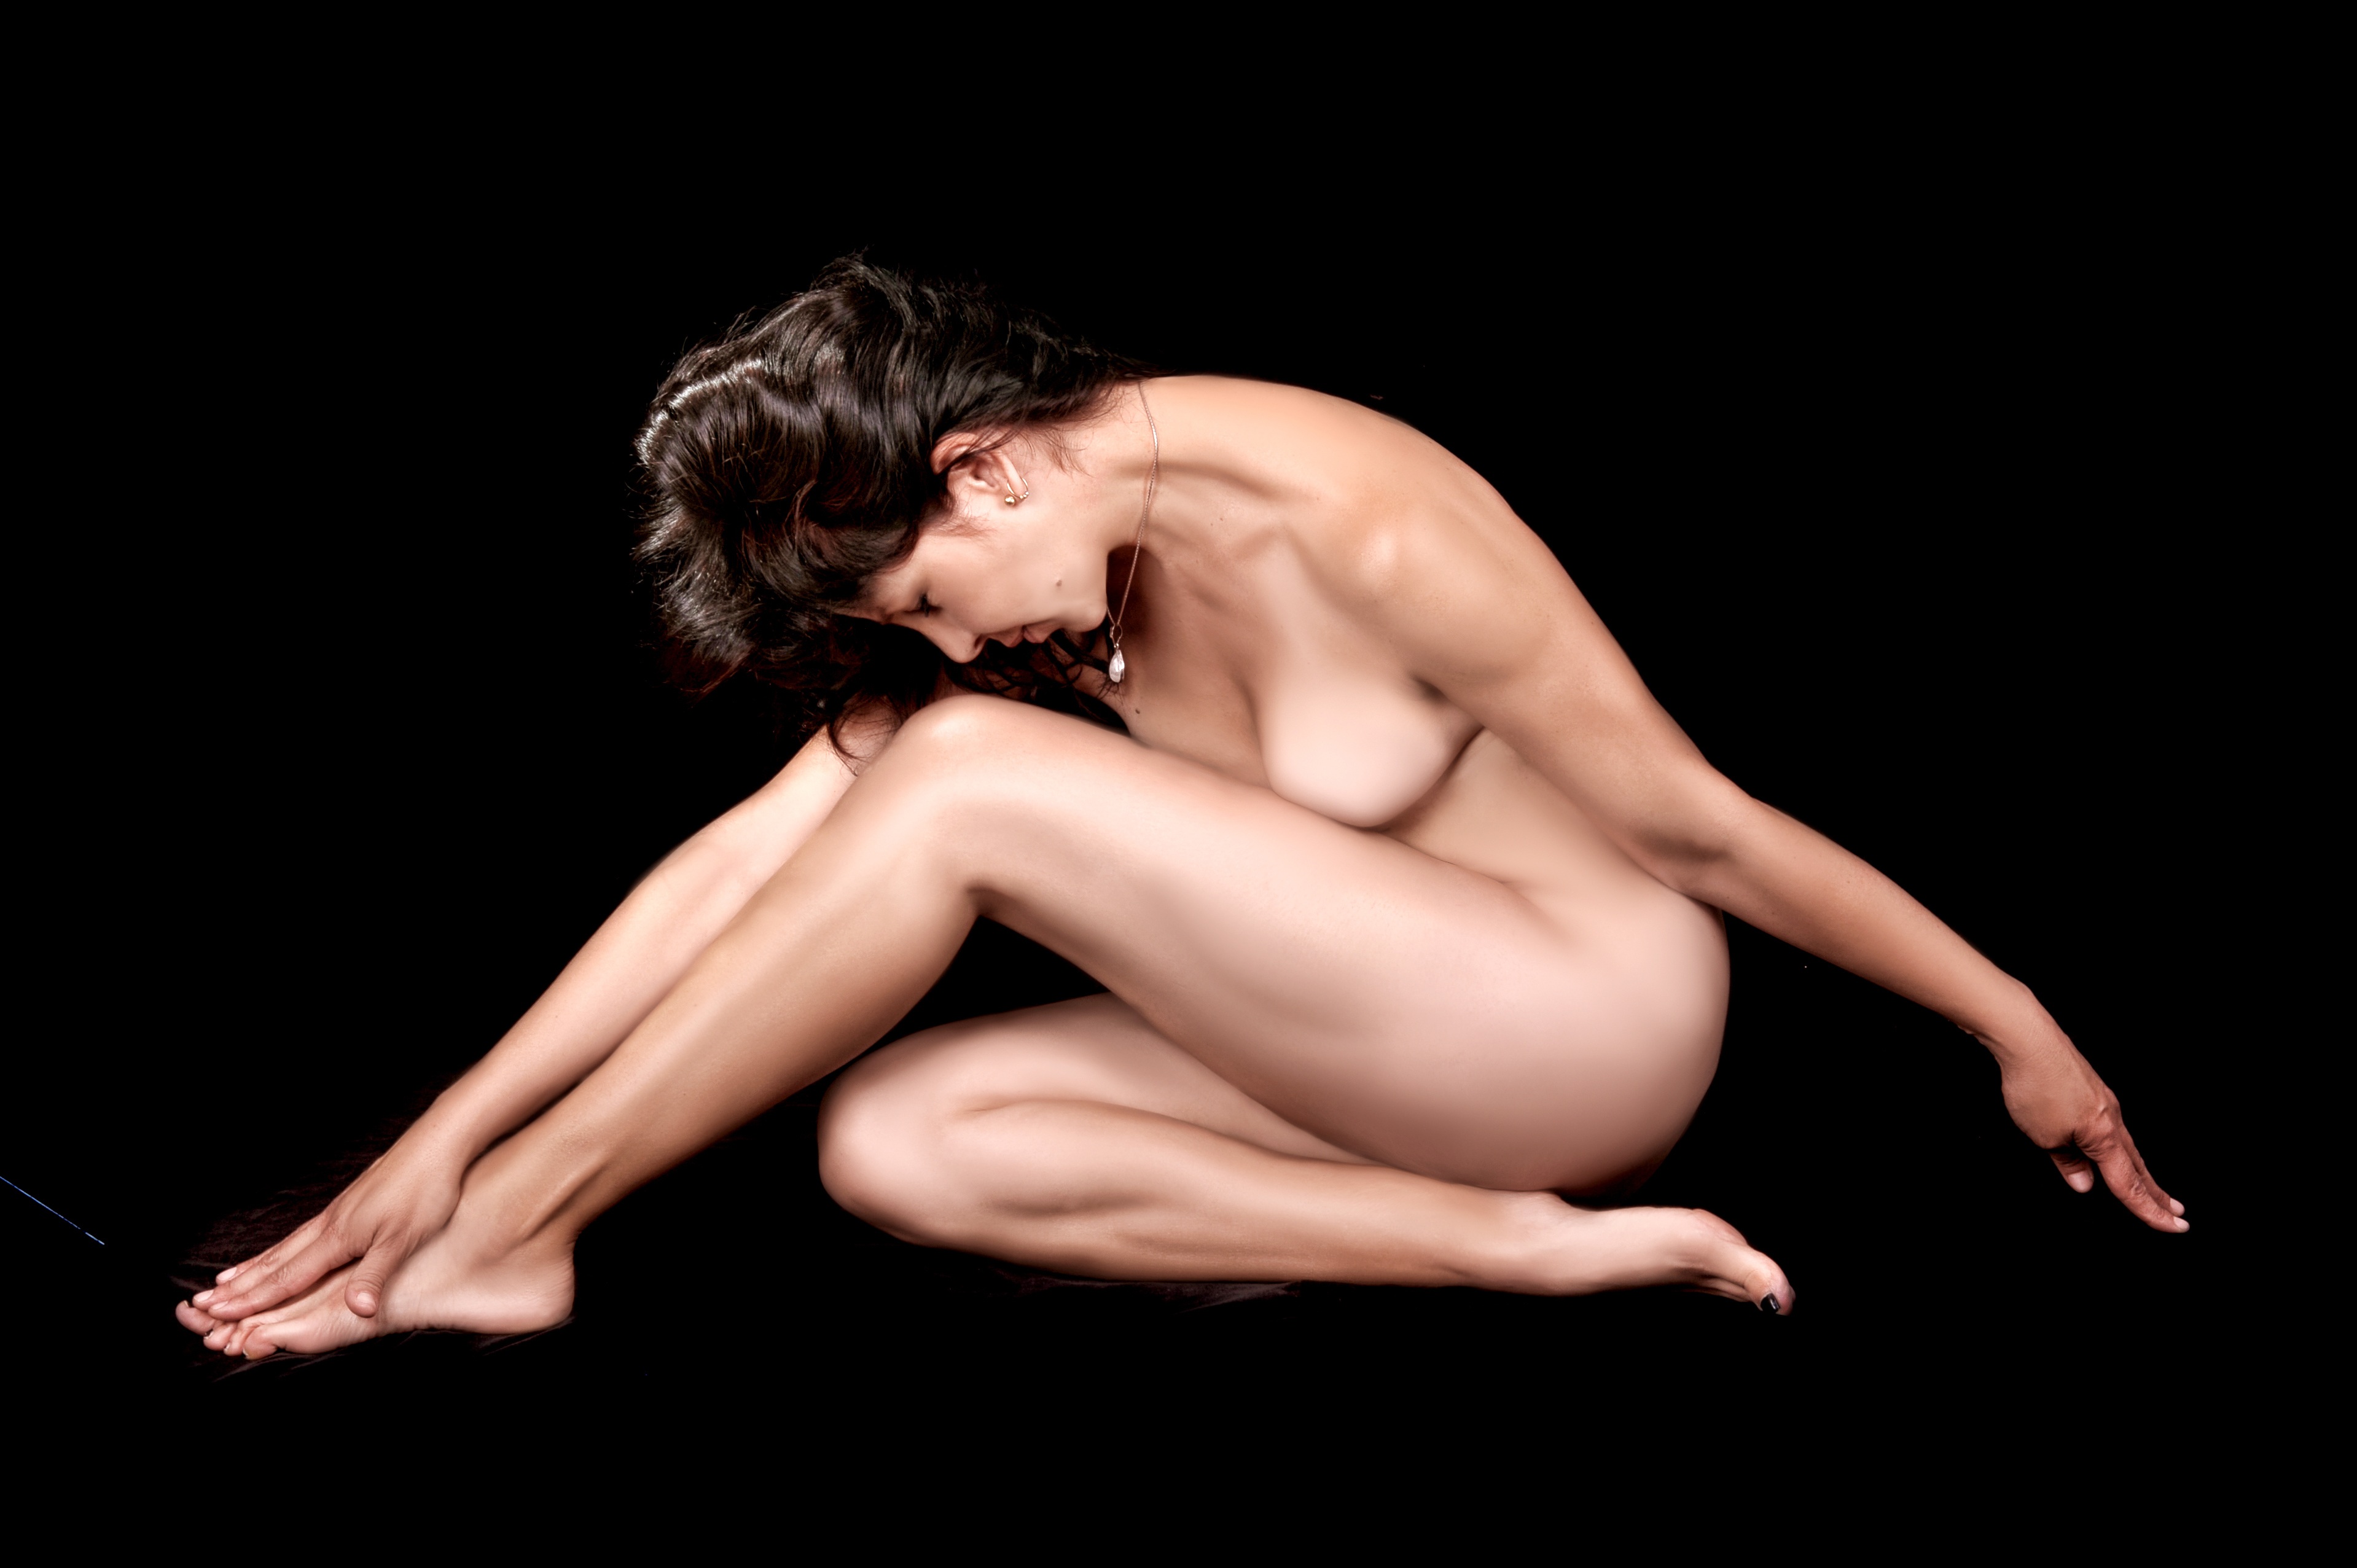
hand, photography, female, leg, model, sitting, muscle, human body, women, beauty, sexy, pretty, naked, femininity, bella, photo shoot, sense, human positions, art model, modern dance, erotic dance